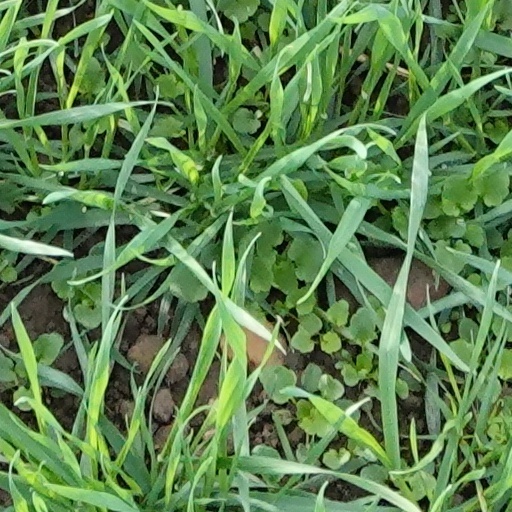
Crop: wheat